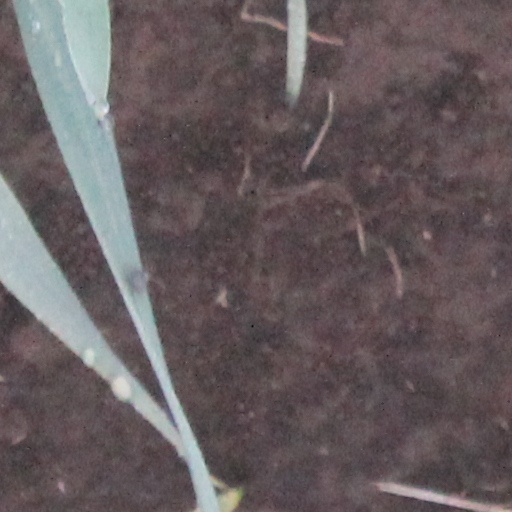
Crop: wheat